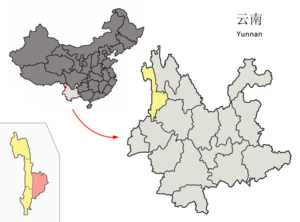
Le xian autonome bai et pumi de Lanping est un district administratif de la province du Yunnan en Chine. Il est placé sous la juridiction de la préfecture autonome lisu de Nujiang.